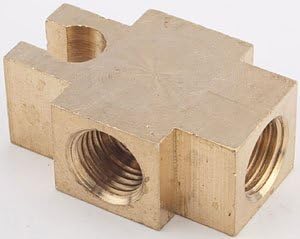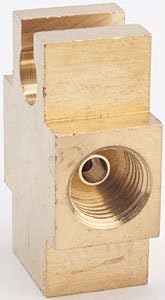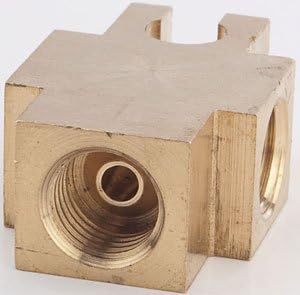
JEGS Performance Products 63080 Tee (w/Mounting Ho
Category: Automotive
JEGS Brake line fitting adapters are ideal for connecting hard lines use in most domestic vehicles. Most 3/16" brake lines utilize 3/8"-24 inverted flare fittings, and most 1/4" brake lines utilize 7/16"-24 inverted flare fittings. Brake Line Fittings JEGS carries the ultimate selection of brake line fittings for hard lines.
Features: Tee (w/Mounting Ho | 3/8"-24 Inverted Flare Female | Brass | Fits: 3/16" brake lines | 1/pkg.